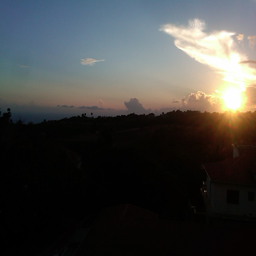
watching the sunset from guest house